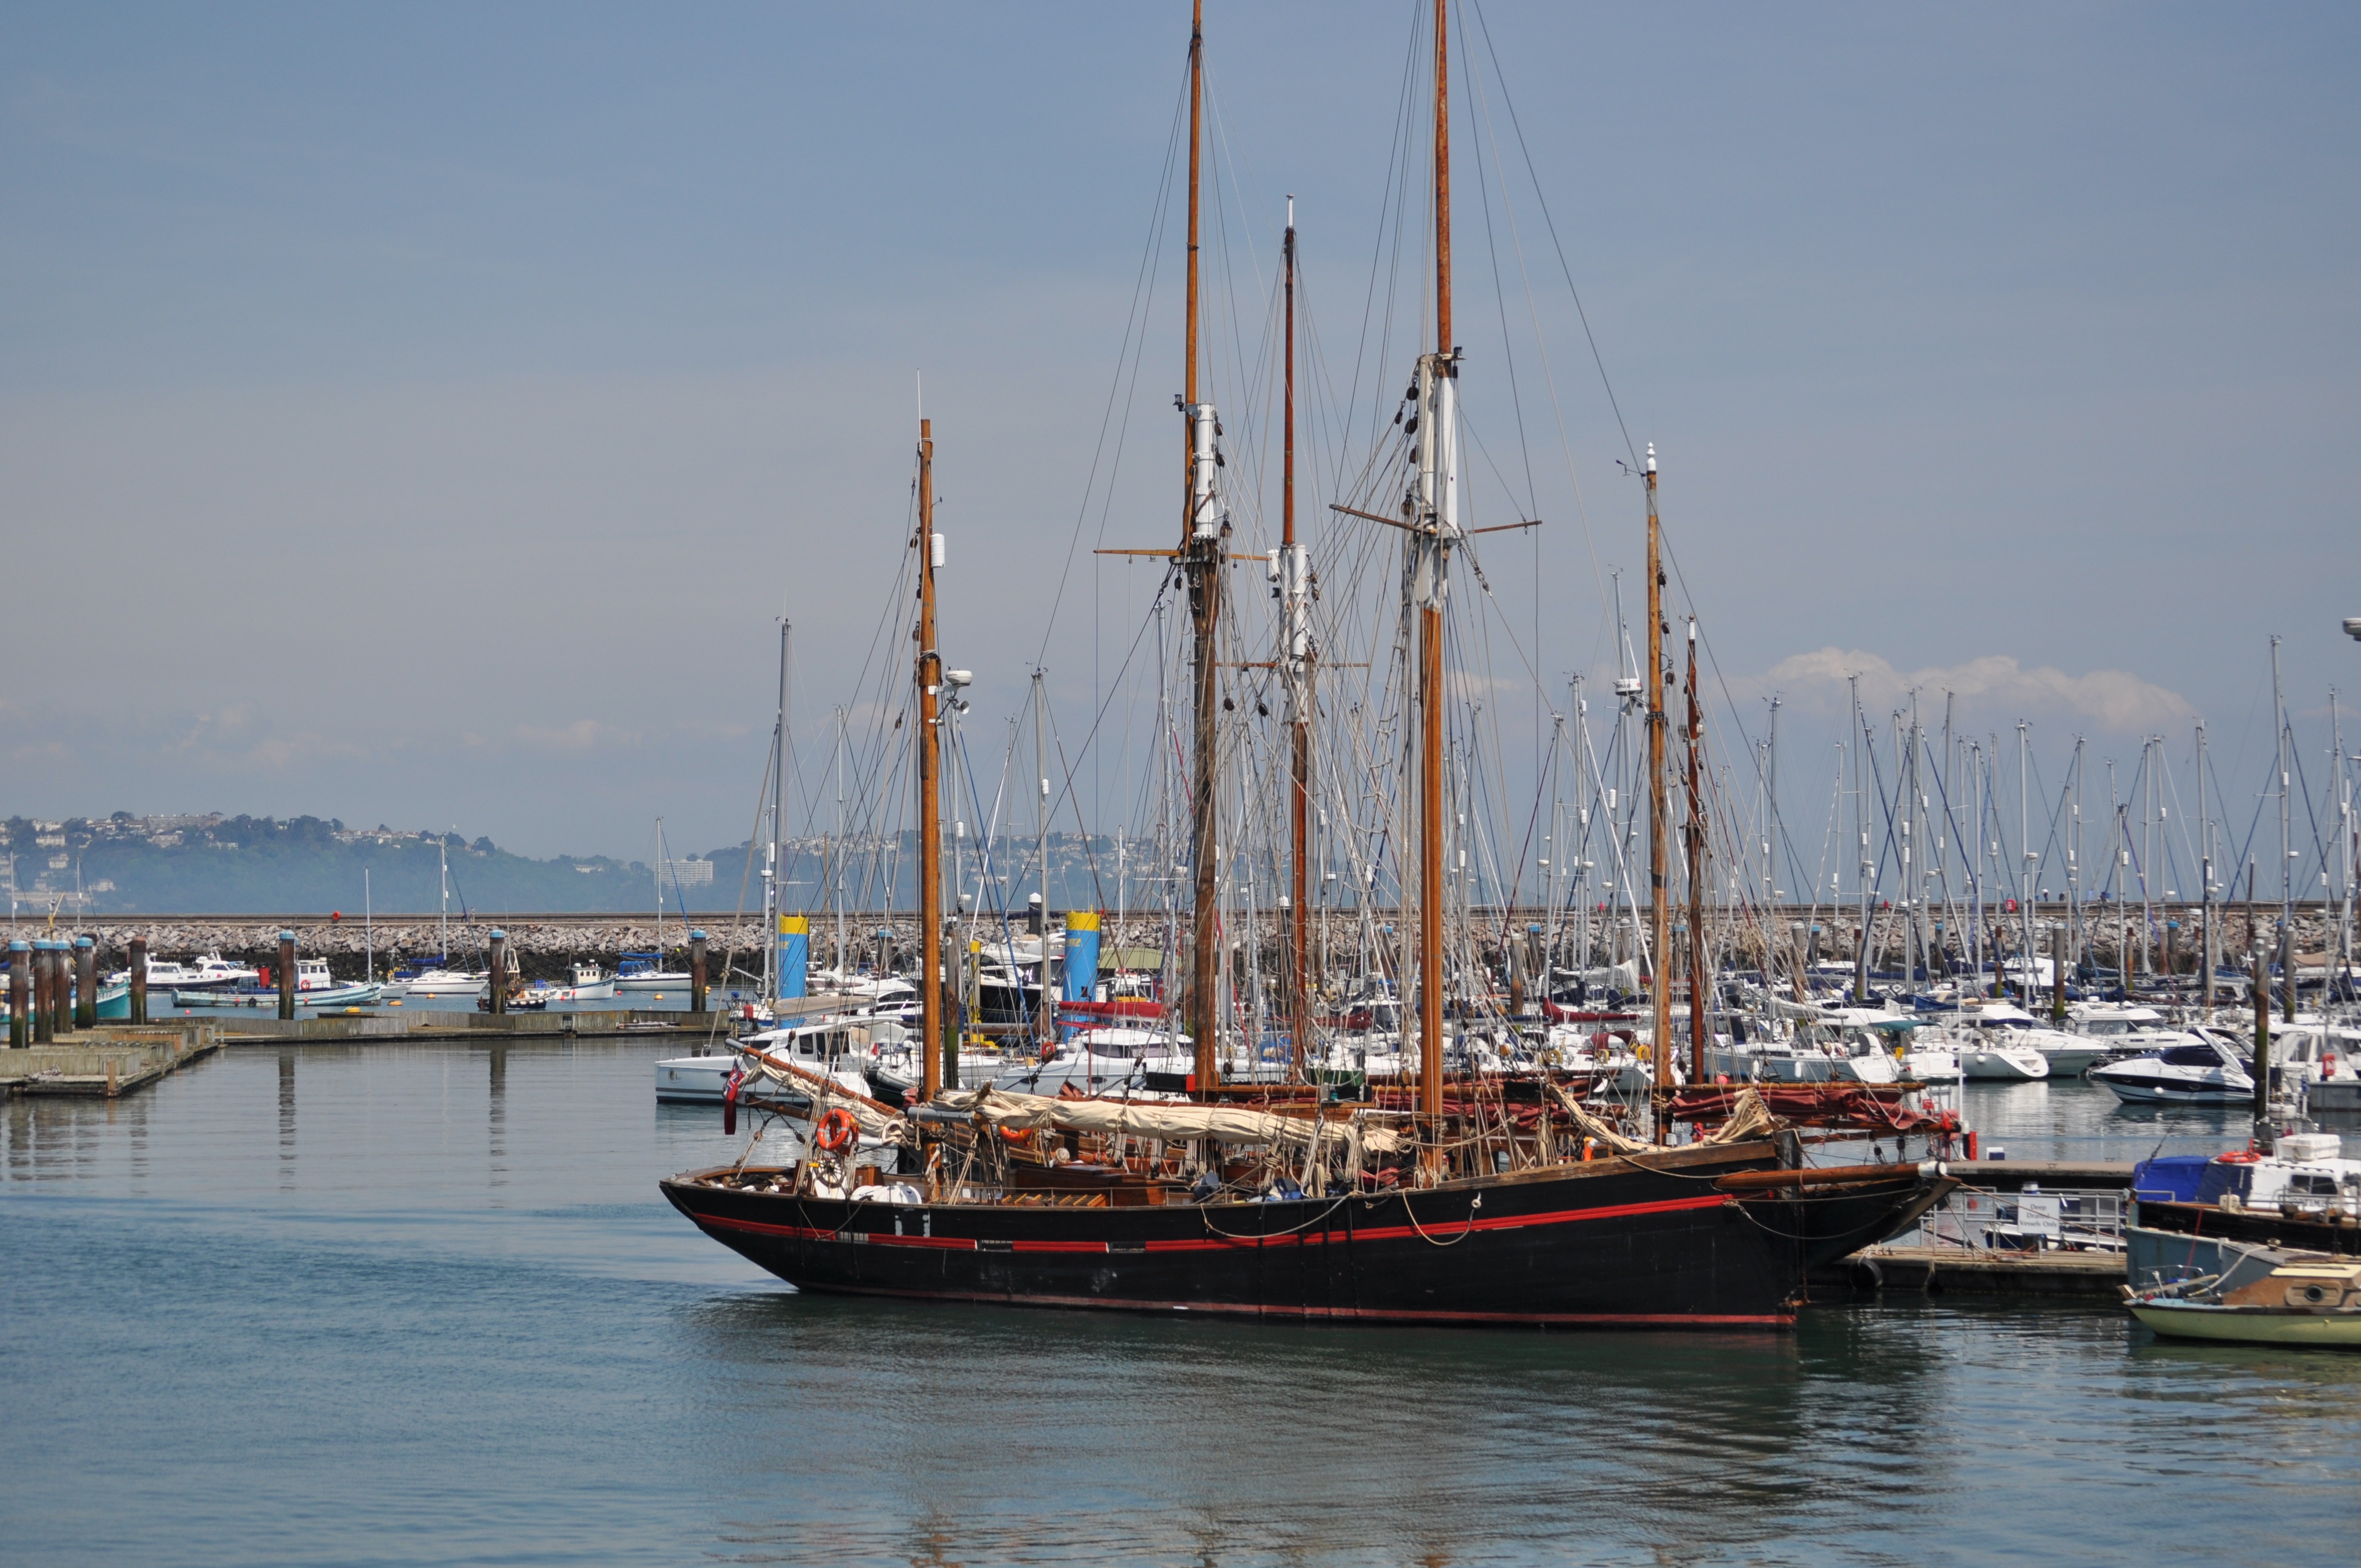
sea, coast, water, ocean, dock, boat, ship, vessel, vehicle, mast, sailing, yacht, bay, harbor, marina, sailboat, nautical, sail, marine, tall, masts, watercraft, schooner, windjammer, sailing ship, fishing vessel, tall ship